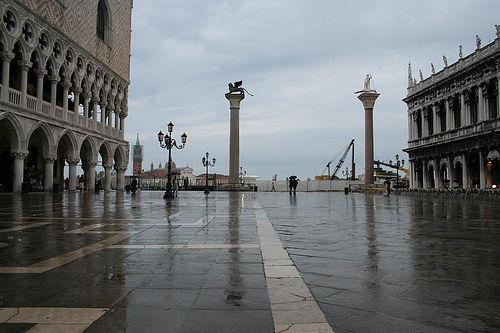
Weather: rain or strom